Hard Hat Riot

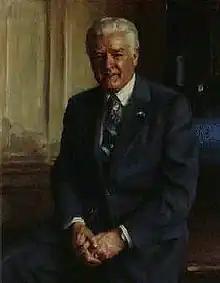
Peter J. Brennan, U.S. Secretary of Labor during the Nixon and Ford administrations.

During a press conference that evening, President Nixon tried to defuse the situation before tens of thousands of students arrived in Washington, D.C. for a scheduled protest rally the next day. Before dawn, the next morning, Nixon told some protesters that, "I understand just how you feel" and defended the recent troop movements into Cambodia as aiding their goal of peace.